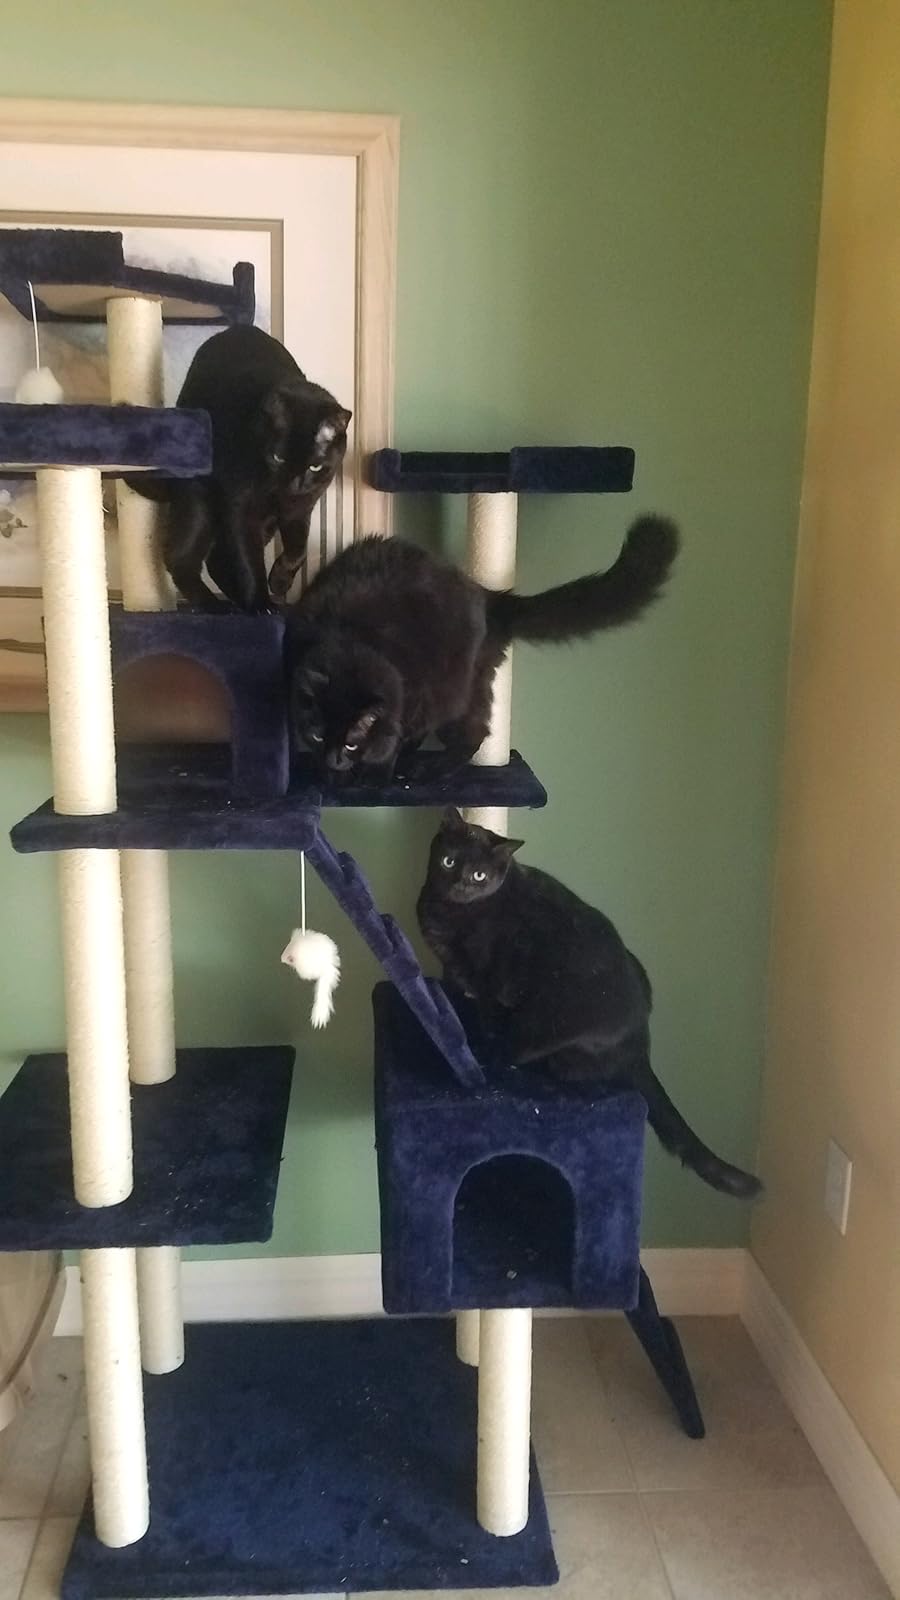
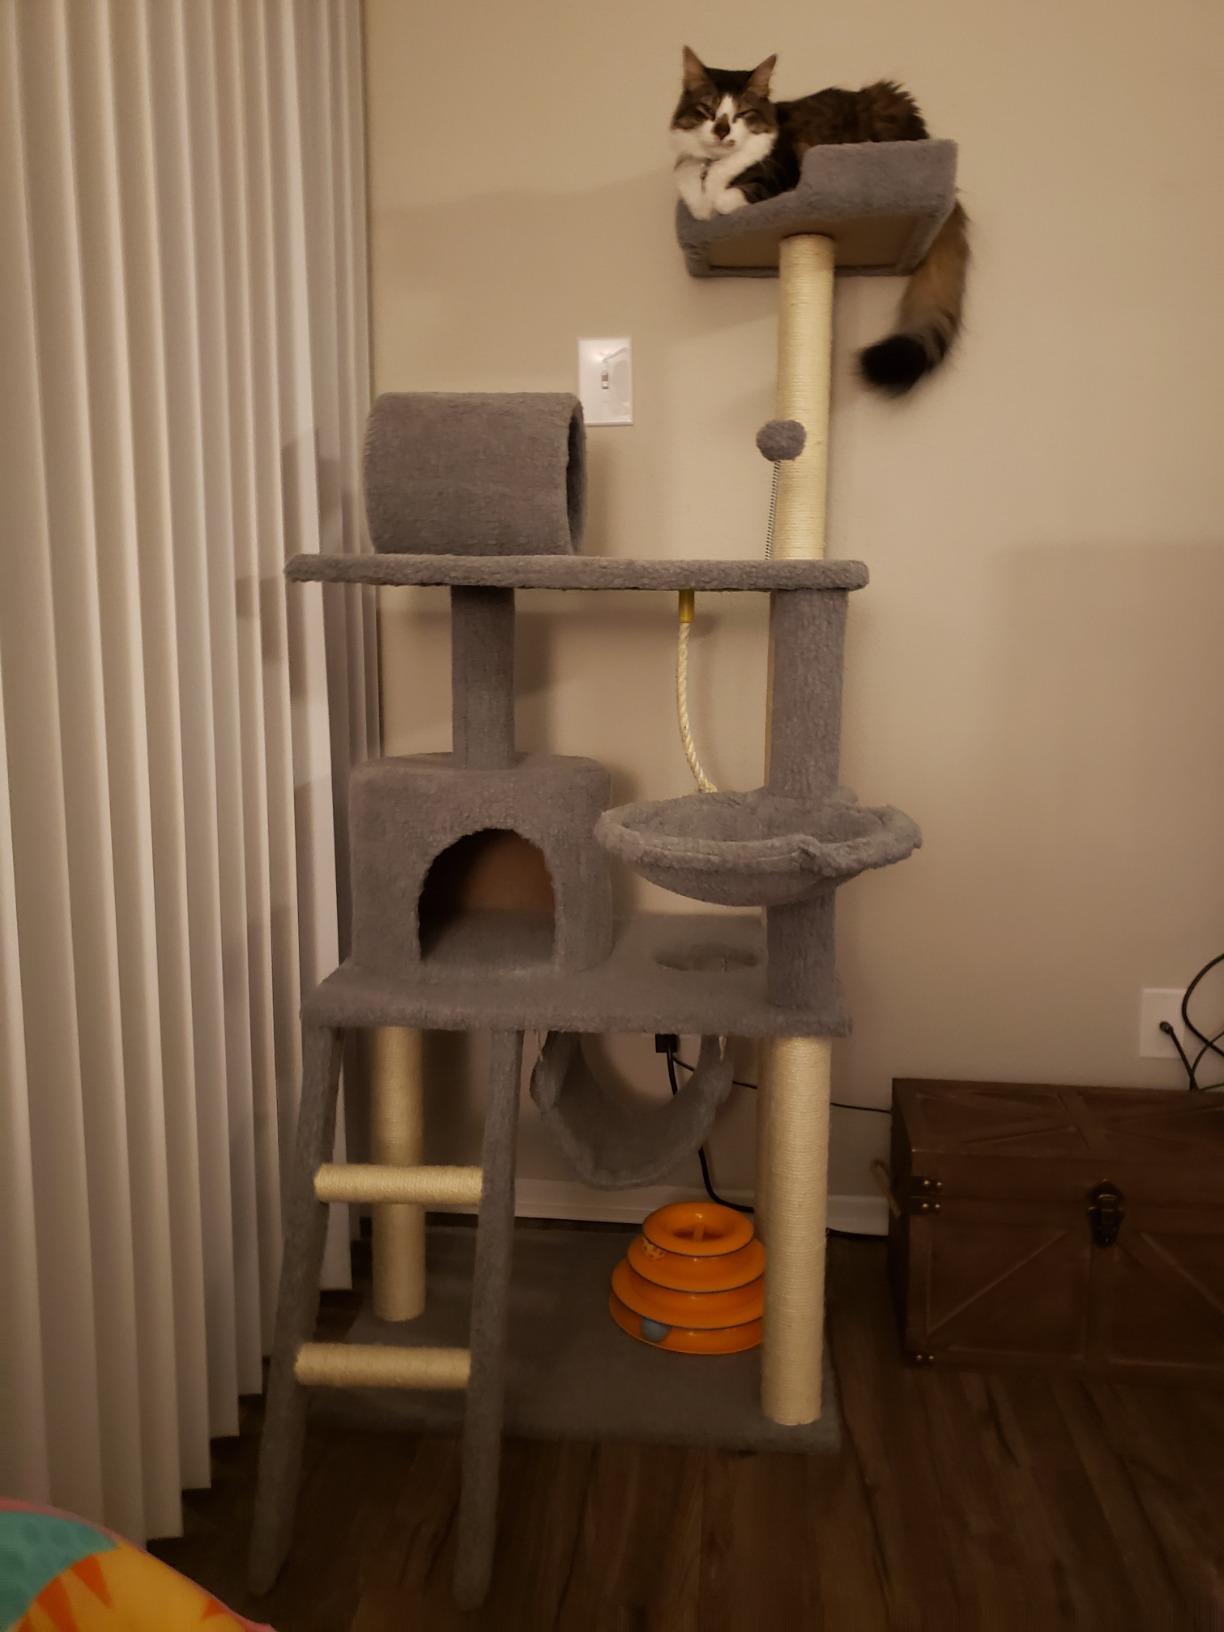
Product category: items_cat tree
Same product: no